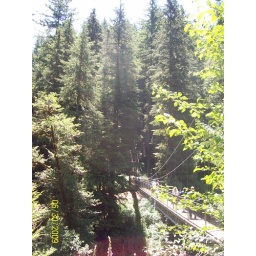
Big trees in the forest